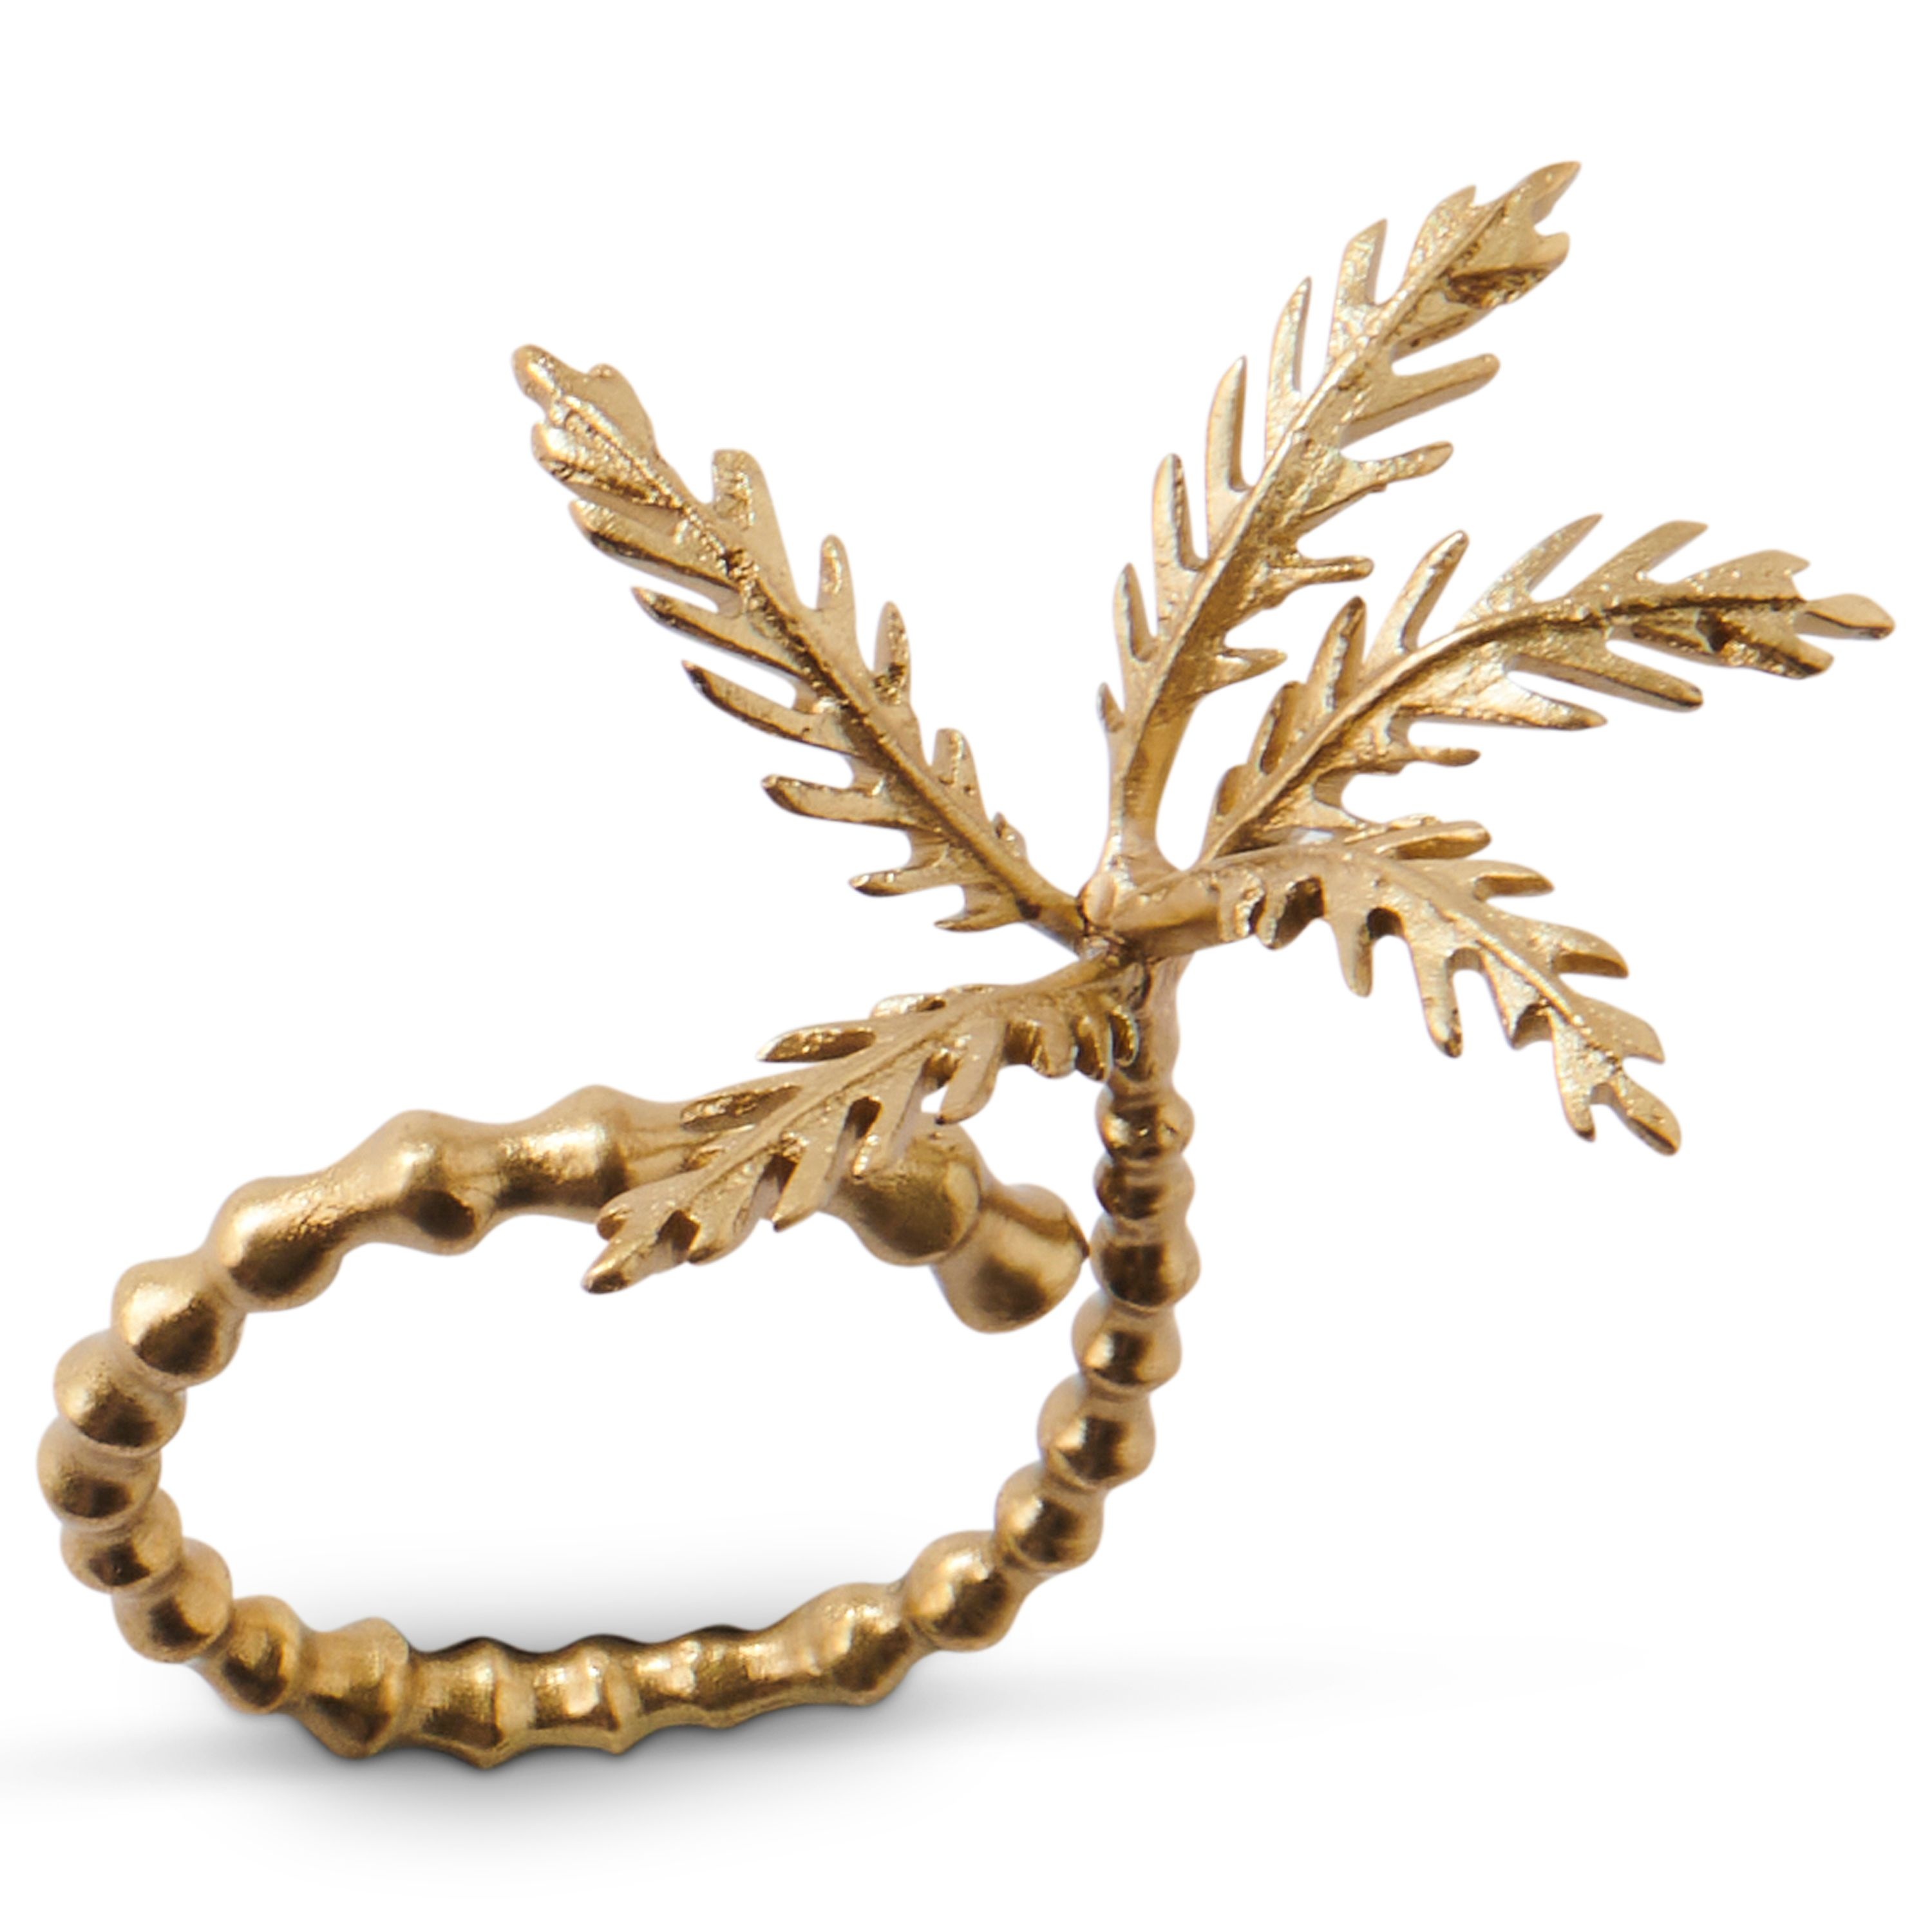
KIP & CO - BRASS NAPKIN RINGS SET OF 6 - PALM TREE
Brass coated napkin rings (set of 6) For the love of colour since 2012! Original prints, designed in Melbourne.
Brand: Kip & Co
Category: Home & Garden > Kitchen & Dining > Kitchen Tools & Utensils > Kitchen Organizers > Napkin Holders & Dispensers